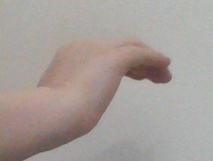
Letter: haa